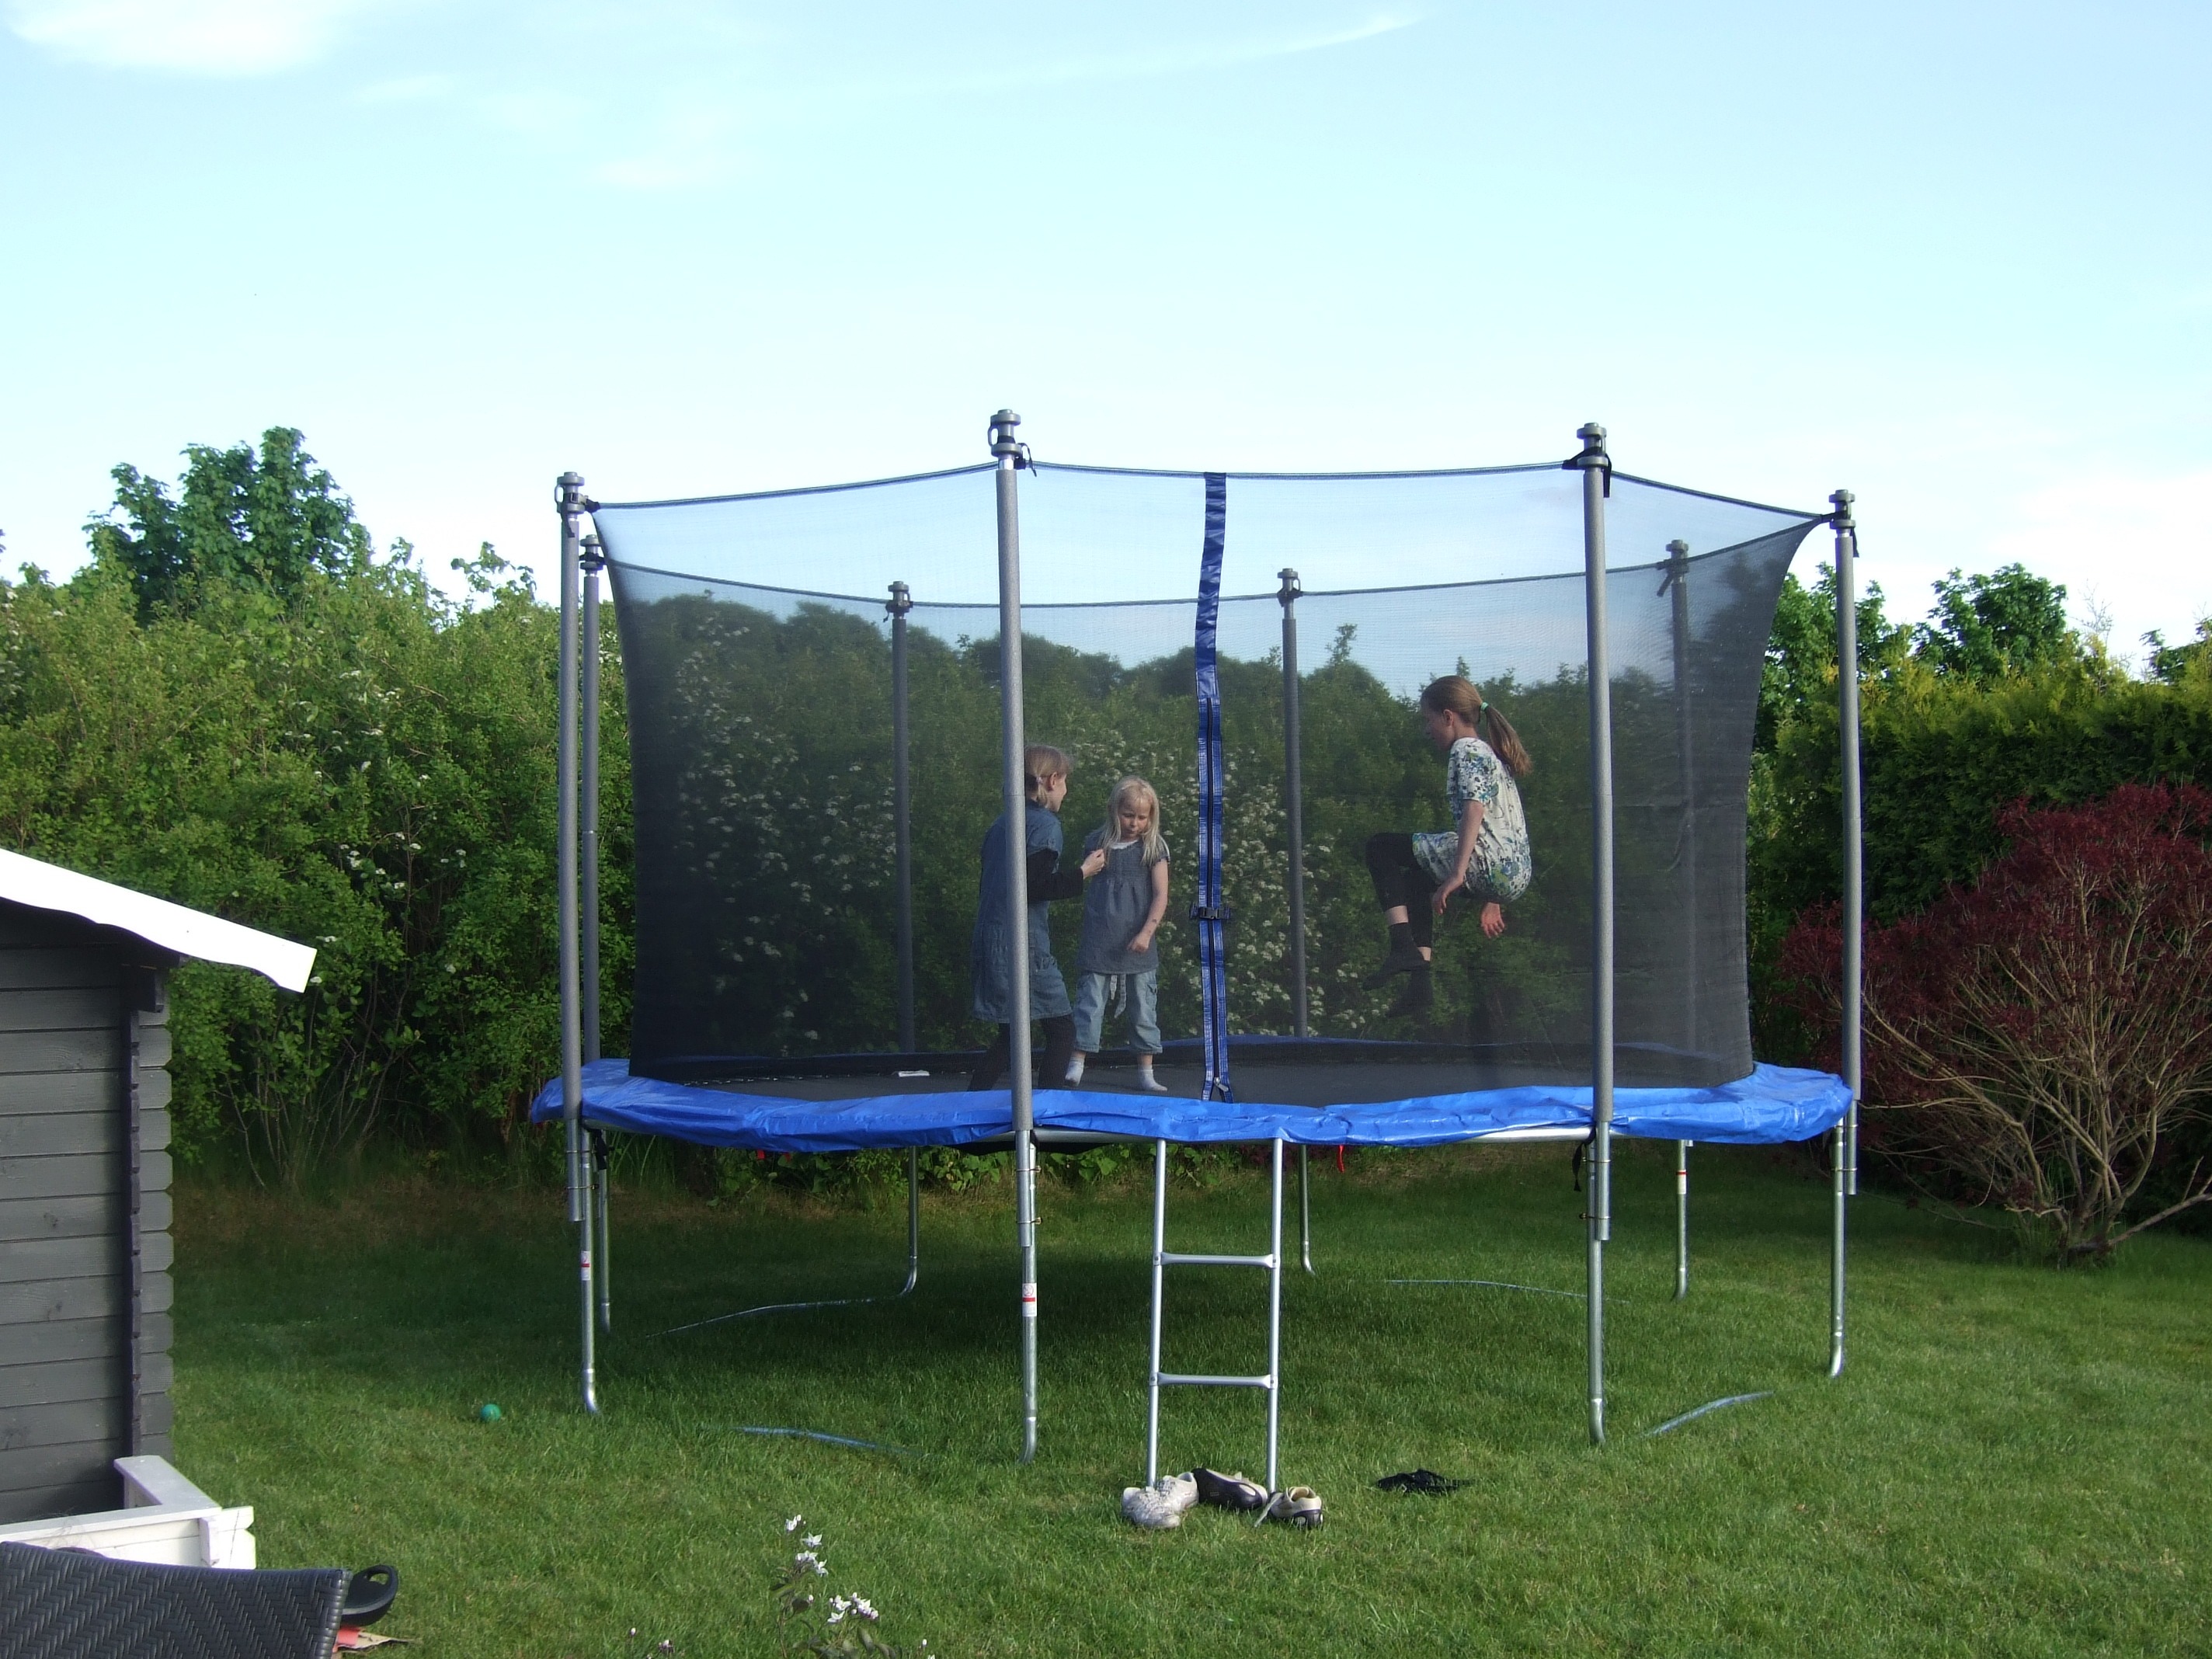
outdoor, play, jump, equipment, child, playing, leisure, childhood, sports equipment, kids, children, happy, trampoline, net, trampolining equipment and supplies, trampolining